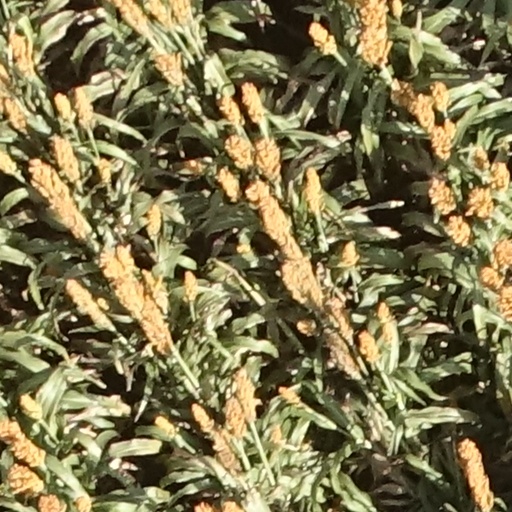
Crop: sorghum